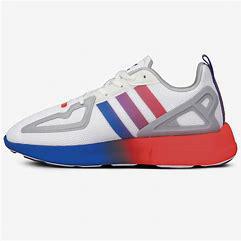
Brand: Adidas
Model: ZX 2K Flux